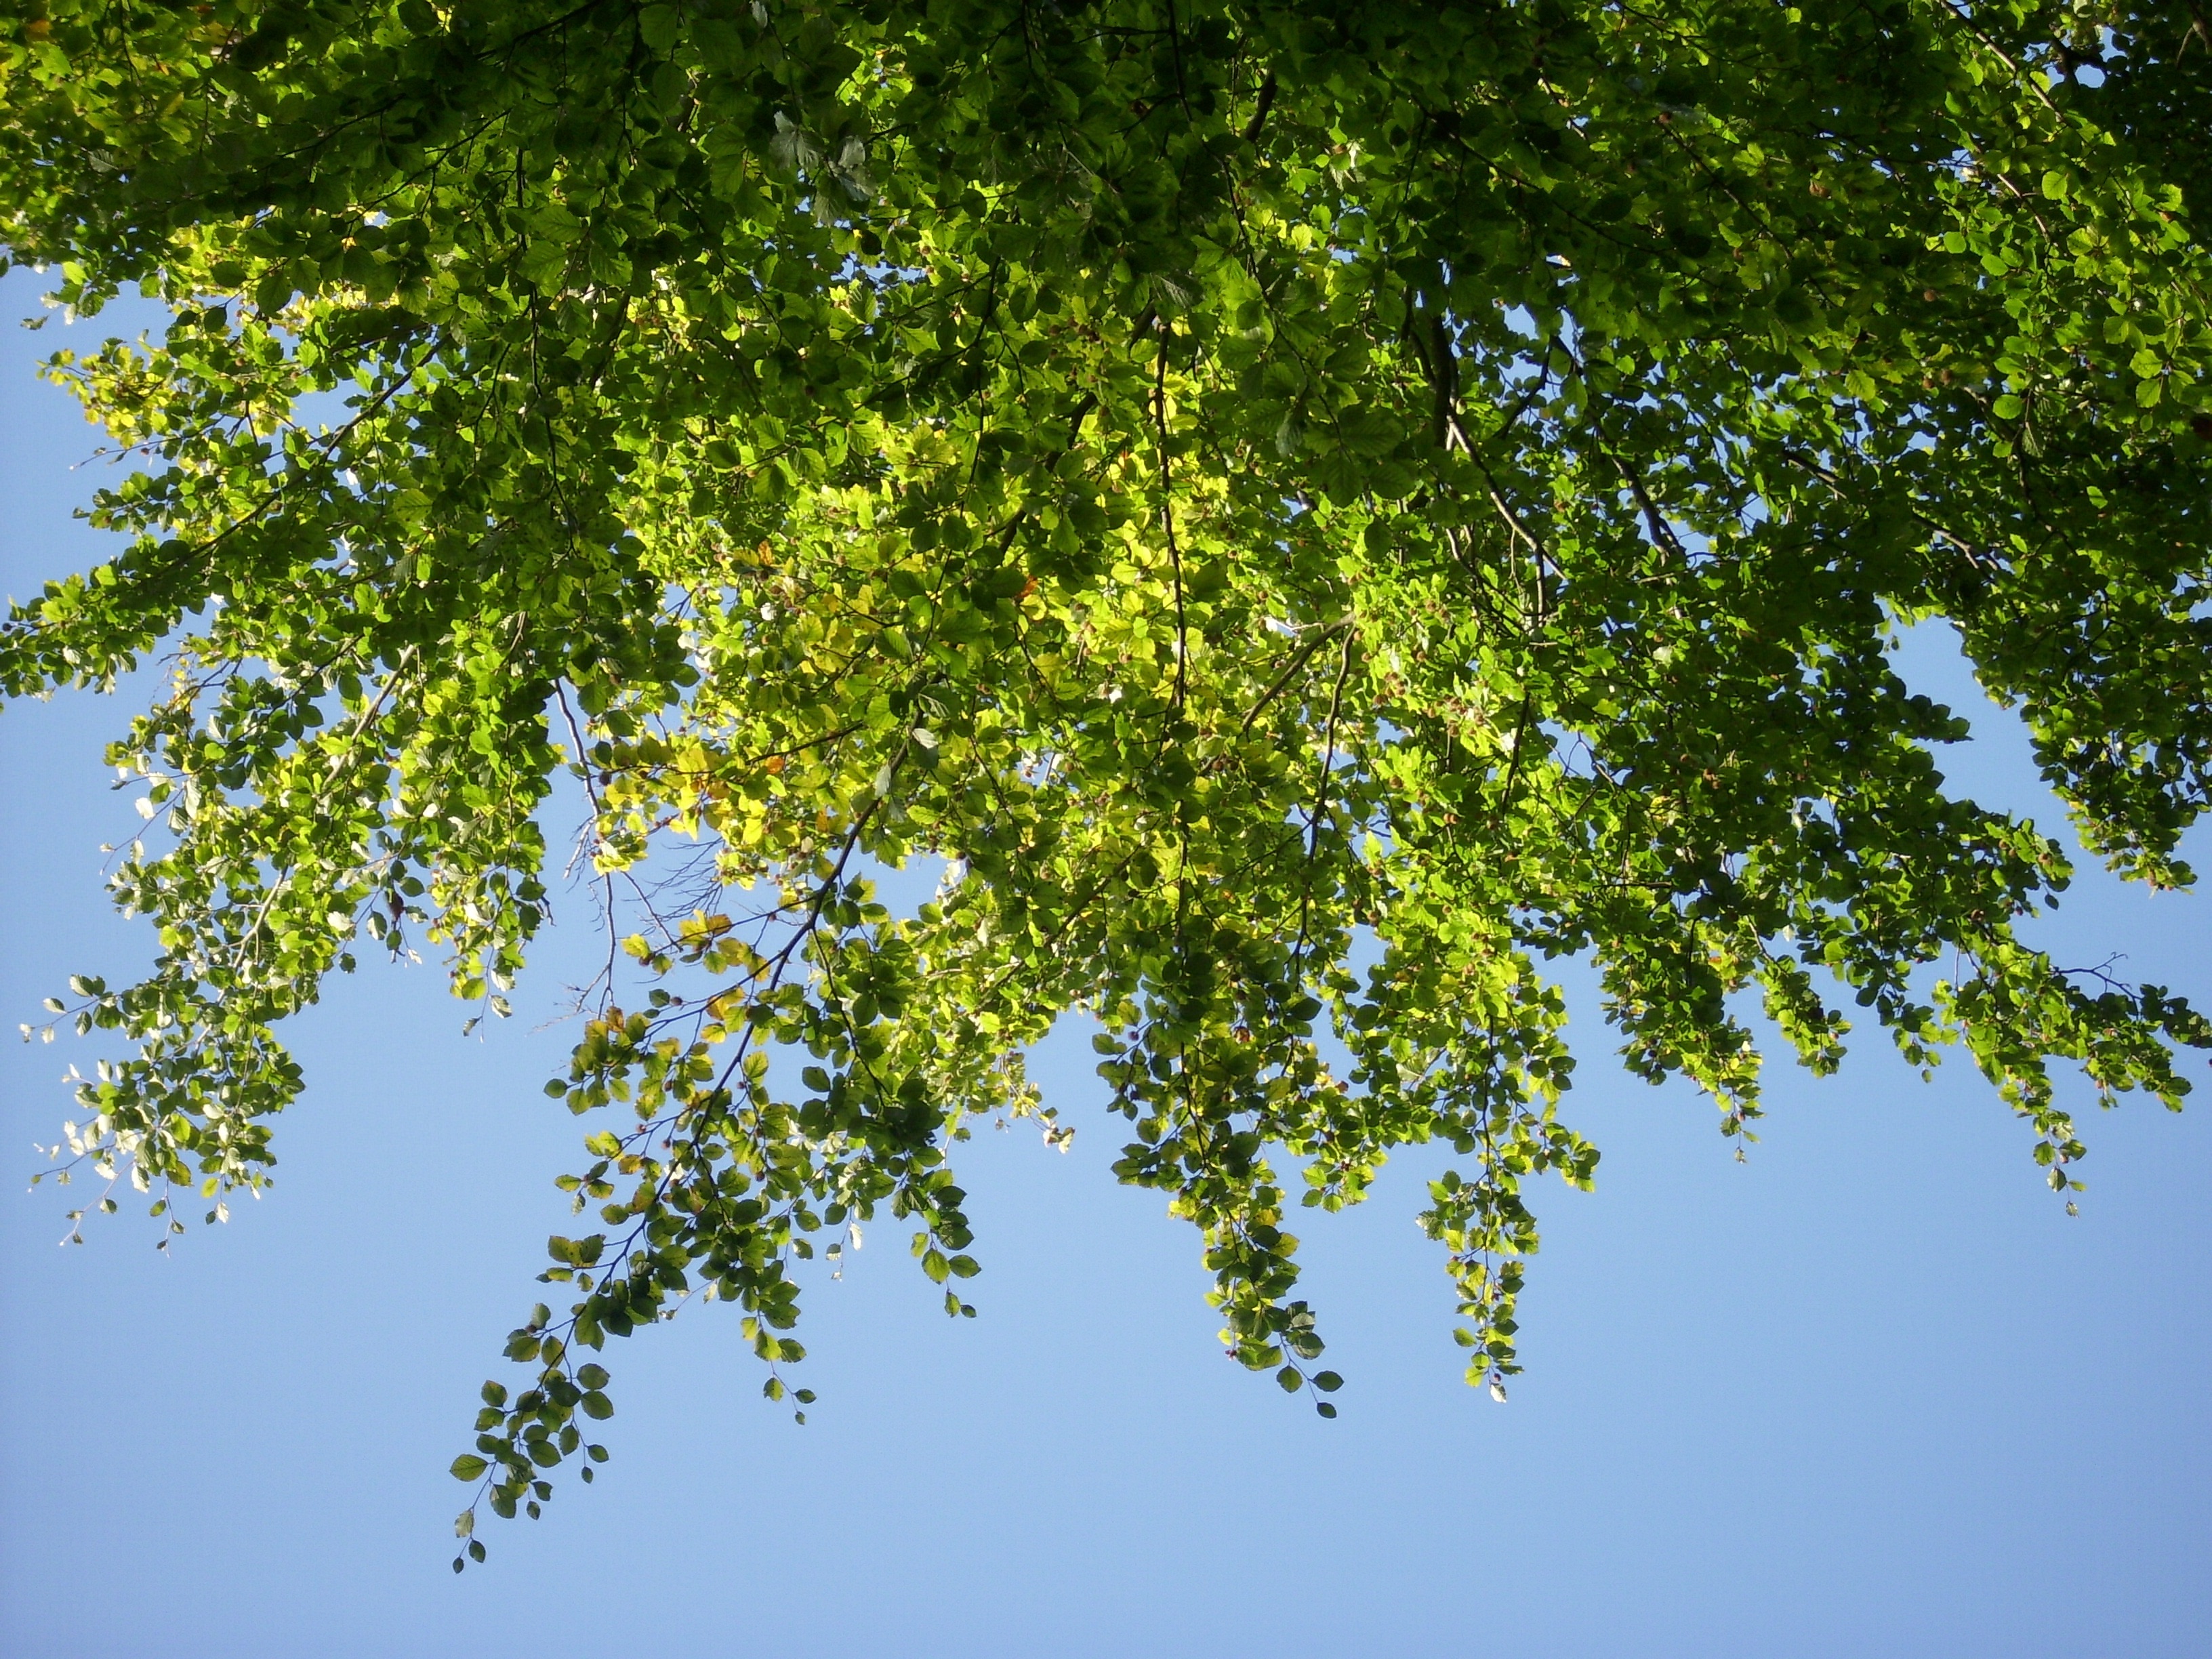
tree, branch, plant, sunlight, leaf, flower, green, birch, autumn, botany, shrub, flowering plant, woody plant, land plant